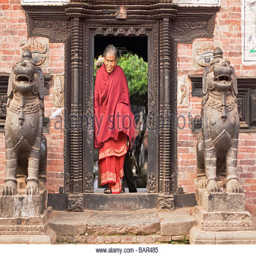
a woman at a temple